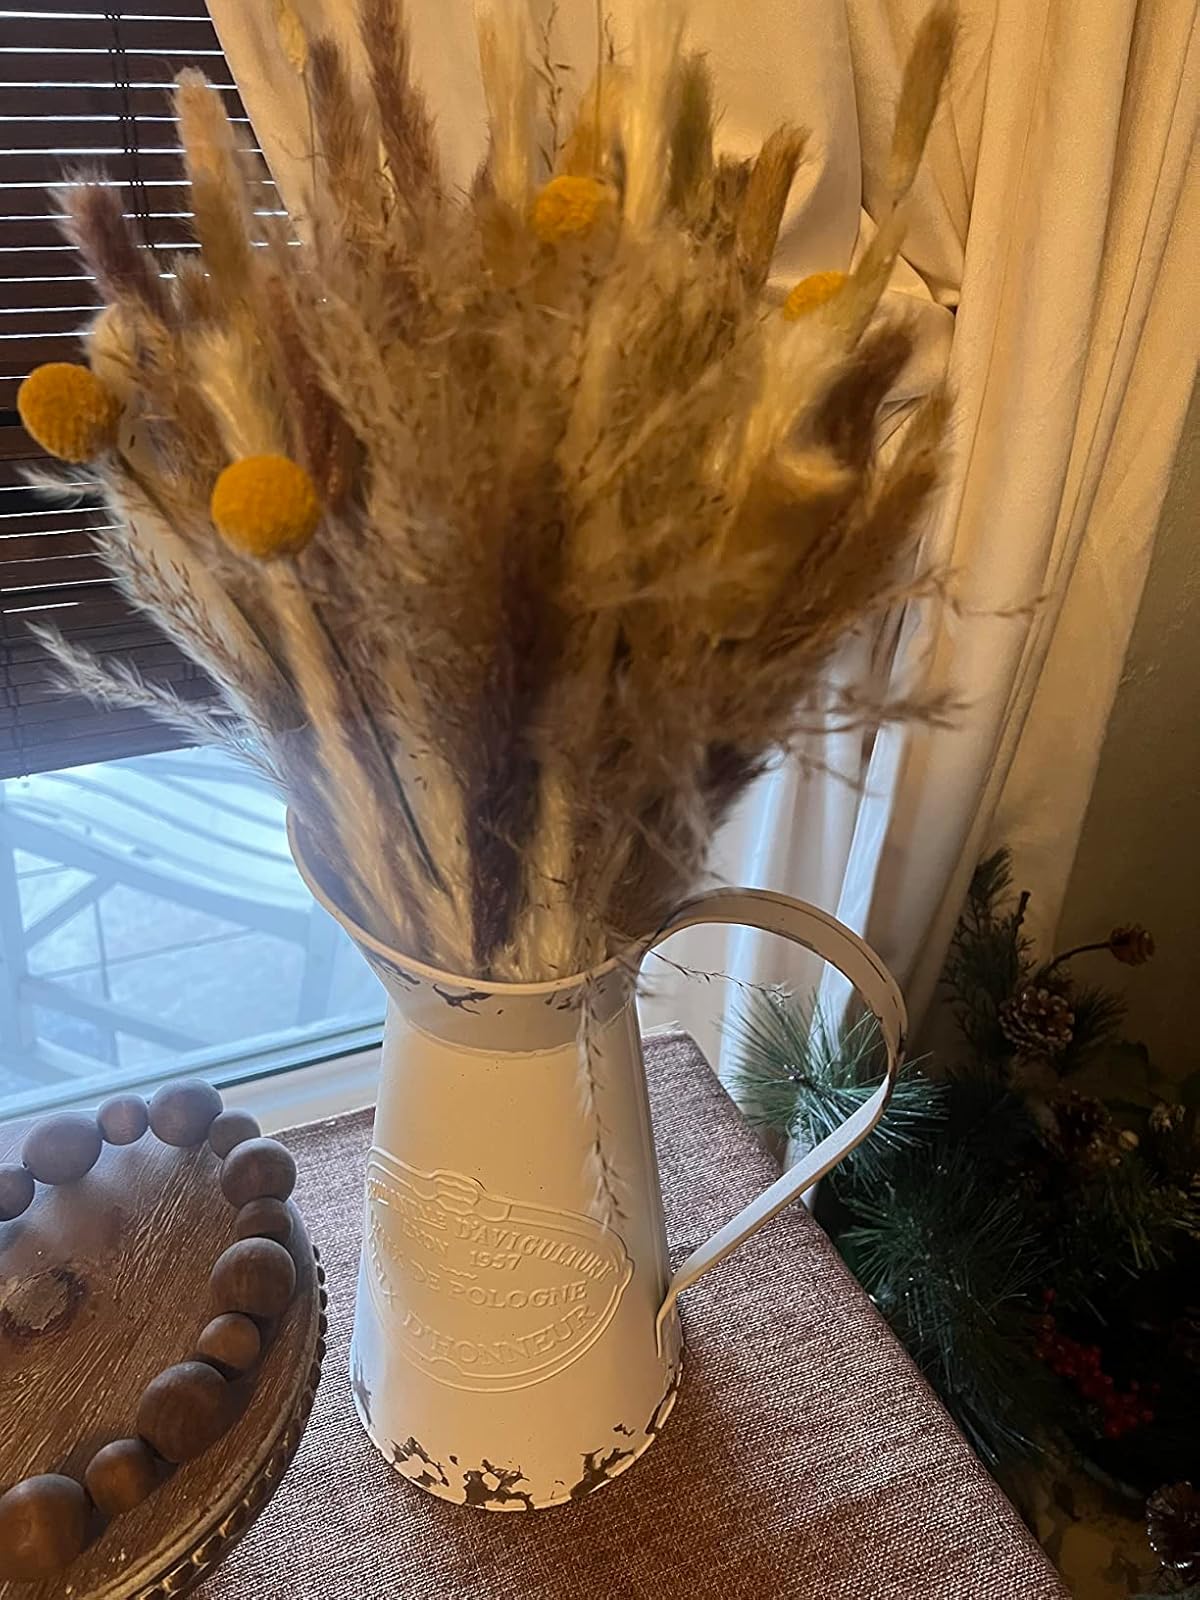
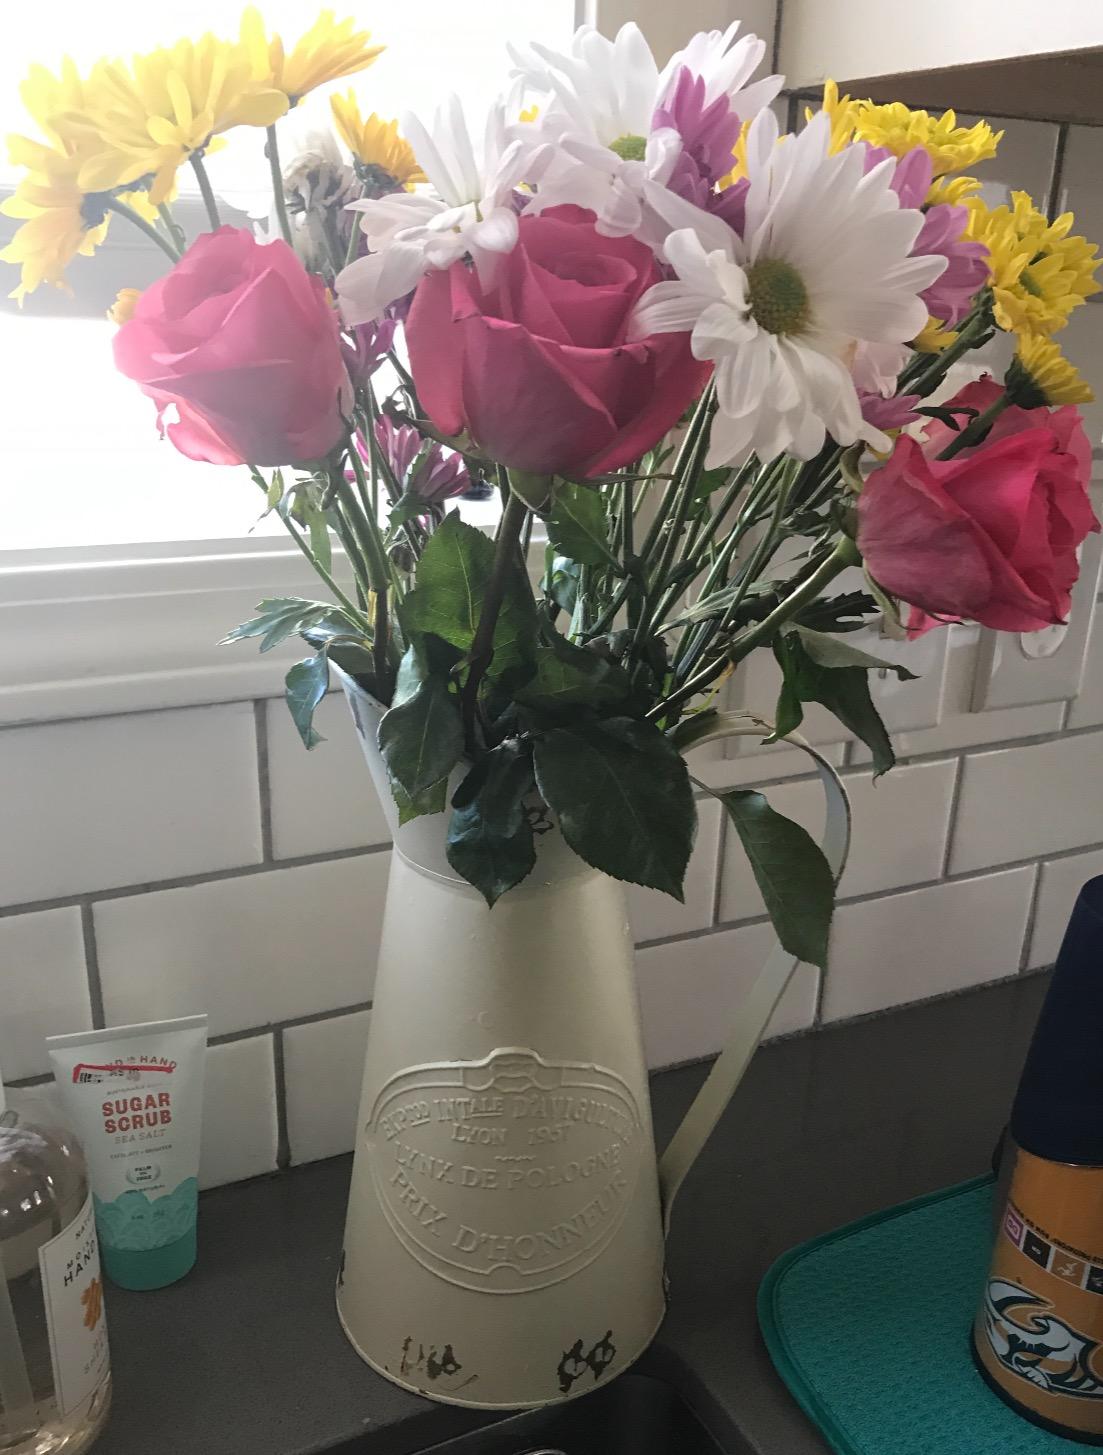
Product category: vase
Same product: yes